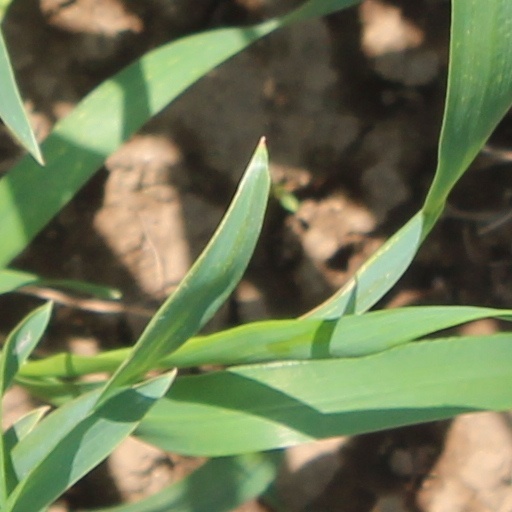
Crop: wheat